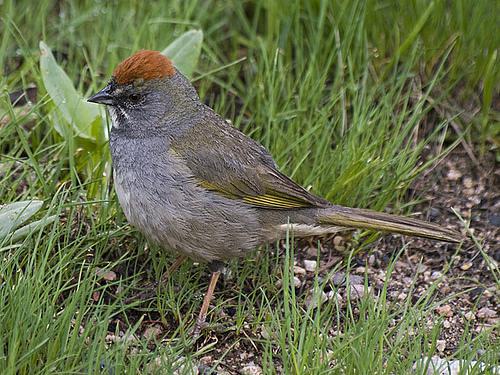
A photo of a green tailed towhee